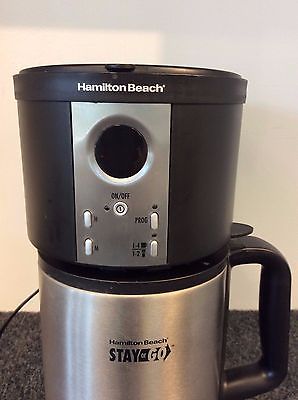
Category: coffee maker